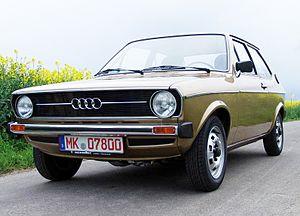
L'Audi 50, également connue sous la désignation Typ 86 par la marque NSU, est une citadine trois portes, produite de 1974 à 1978 par le constructeur allemand Audi et dessinée par Claus Luthe et Marcello Gandini en collaboration avec la maison italienne Bertone.